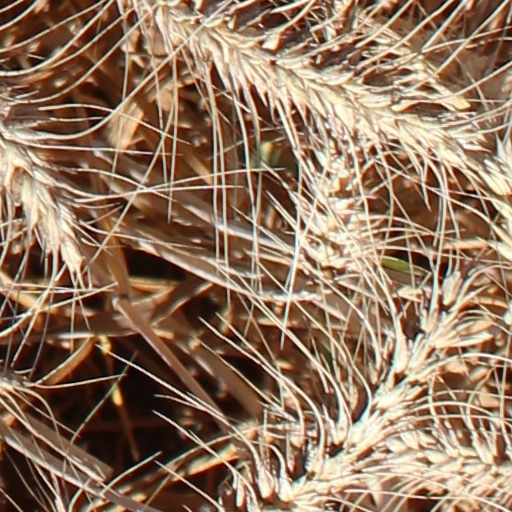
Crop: wheat